Sam Nunn

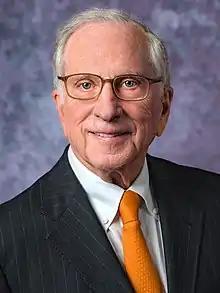
Nunn, 2020

Samuel Augustus Nunn Jr. (born September 8, 1938) is an American politician who served as a United States Senator from Georgia (1972–1997) as a member of the Democratic Party.